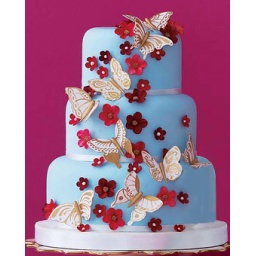
I did this cake for brides magazine for their &amp;quot;50 most beautiful cakes in america&amp;quot; article last year--- total thrill!